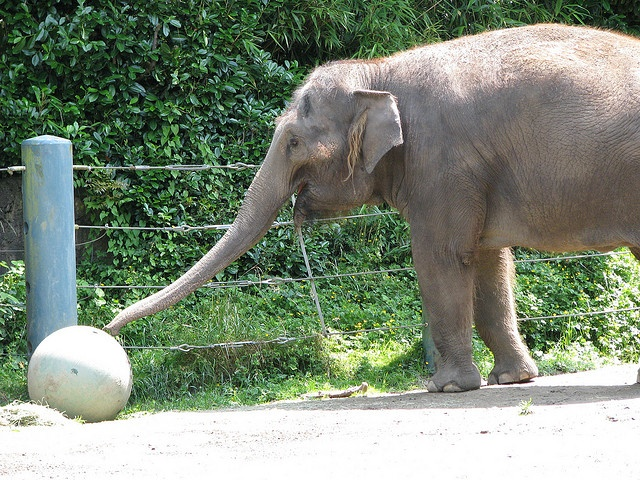
An elephant playing with a white ball.
A young elephant plays with a ball in the sun.
An elephant playing with a ball with his trunk.
A baby elephant playing with a white ball.
The elephant is reaching for the ball with it's trunk.